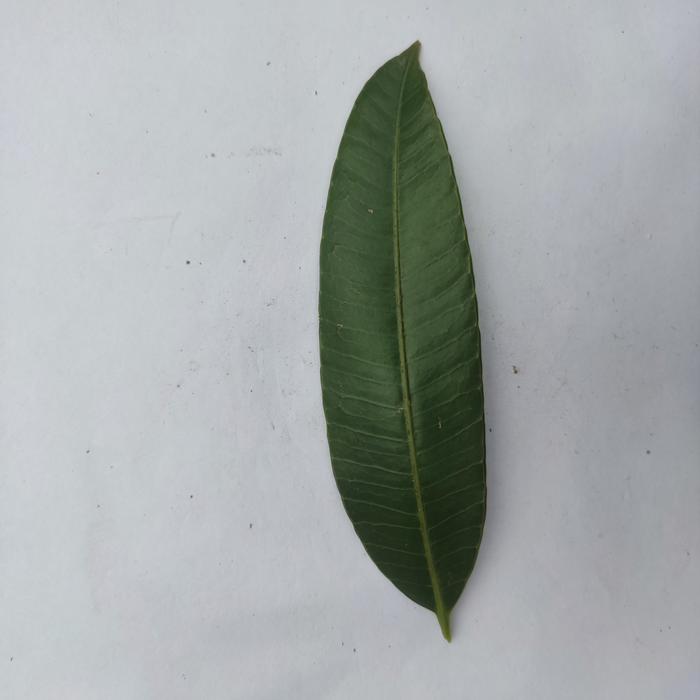
Crop: Hog Plum
Leaf condition: Heathy_Leaf